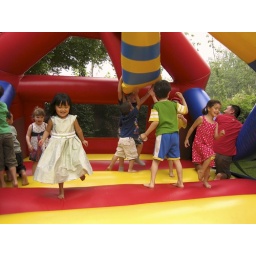
Zoe in green dress